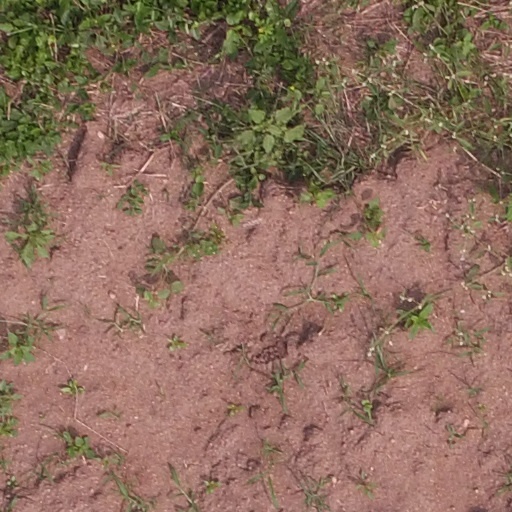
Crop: maize; corn